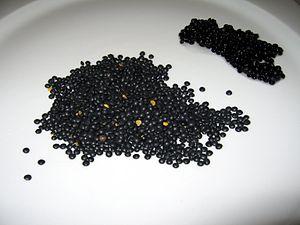
Lentilles Beluga
La lentille cultivée, la lentille comestible ou lentille = Lens culinaris Medik., 1787 est une espèce de plantes dicotylédones appartenant à la famille des Fabaceae. Cette plante annuelle est largement cultivée pour ses graines comestibles riches en protéines.